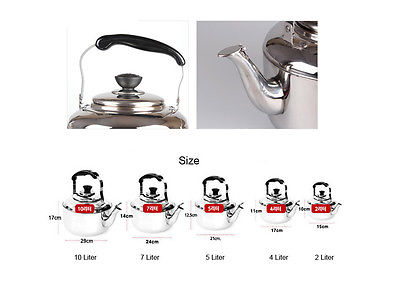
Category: kettle